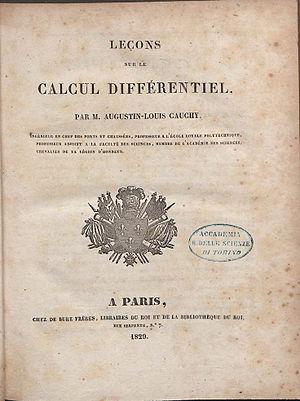
Augustin Louis, baron Cauchy, né à Paris le 21 août 1789 et mort à Sceaux le 23 mai 1857, est un mathématicien français, membre de l’Académie des sciences et professeur à l’École polytechnique.